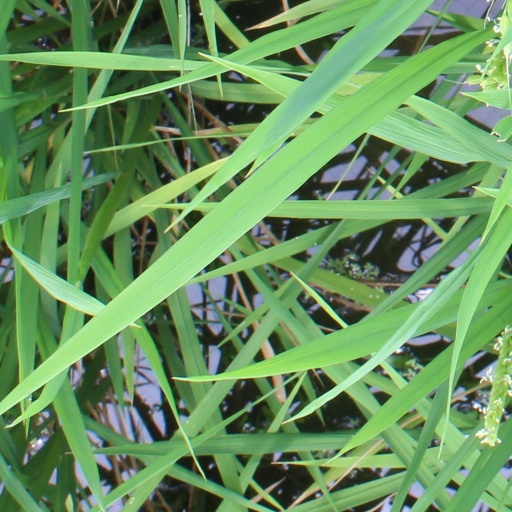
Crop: rice